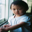
Label: girl